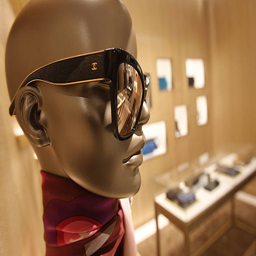
the new boutique opens up .